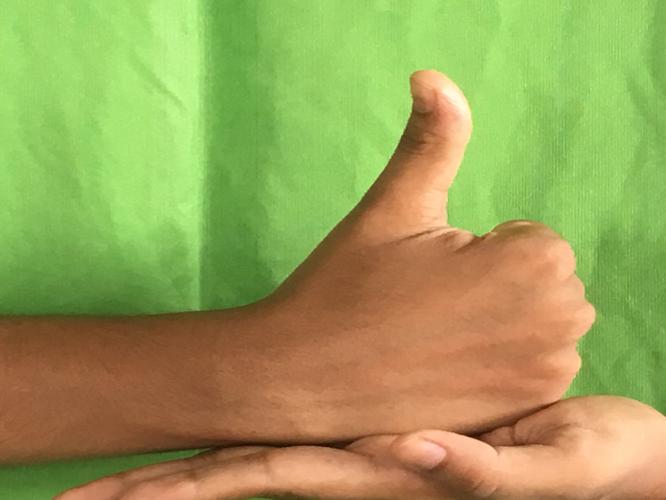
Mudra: Shivalinga
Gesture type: double_hand